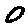
Label: 0